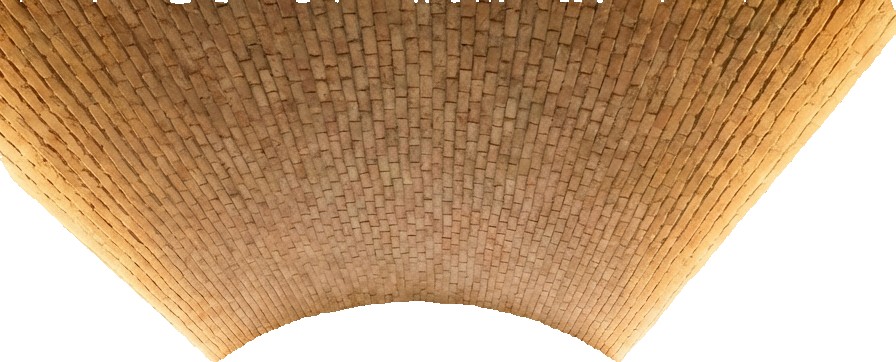
Surface category: ceiling